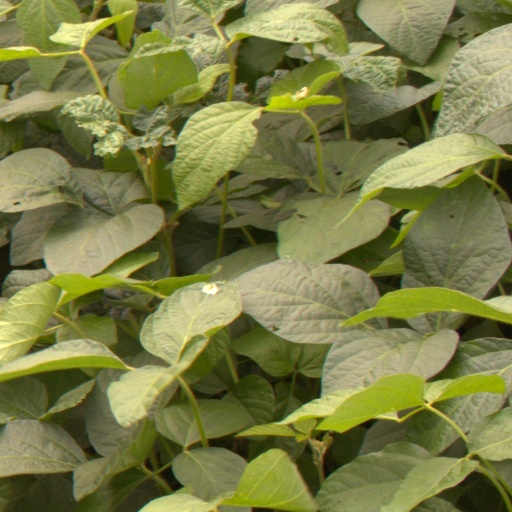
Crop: soybean